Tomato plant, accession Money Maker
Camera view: horizontal (90 deg, fisheye); turntable rotation: 90 degrees
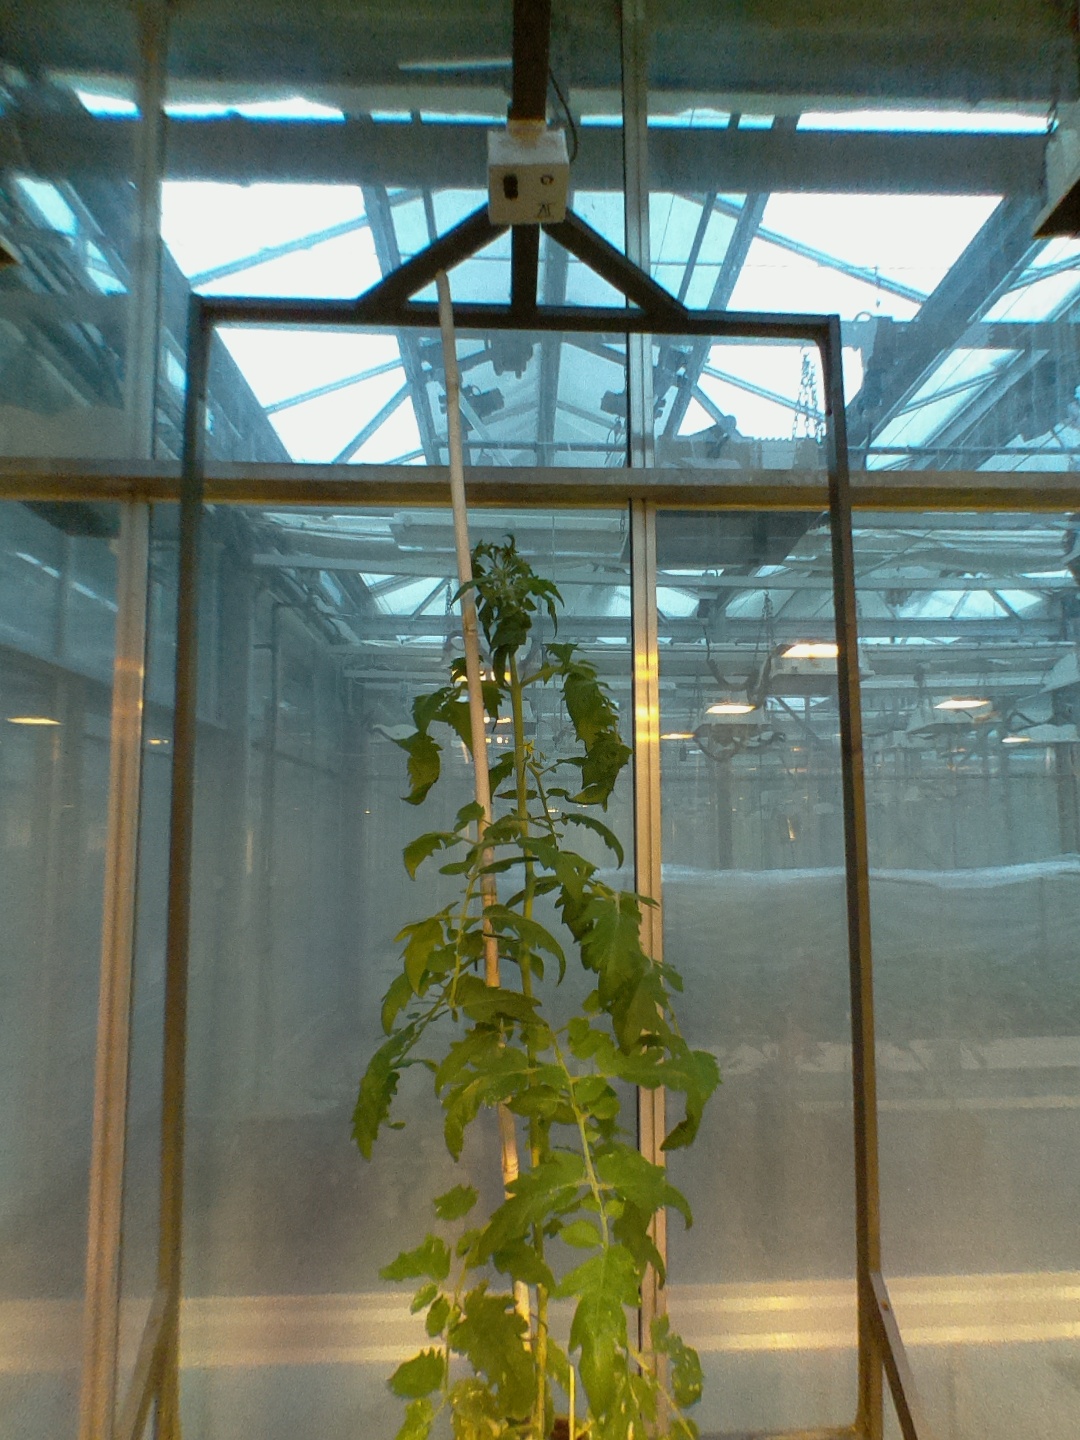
BBCH growth stage 65: Full flowering, 50%-60% of flowers open, first petals falling